Max Jakob Friedländer

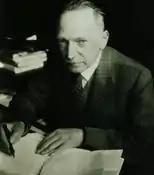
Max Jakob Friedländer

Max Jakob Friedländer (5 July 1867 in Berlin – 11 October 1958 in Amsterdam) was a German-Jewish museum curator and art historian. He was a specialist in Early Netherlandish painting and the Northern Renaissance, who volunteered at the Kupferstichkabinett Berlin in 1891 under Friedrich Lippmann. On Lippmann's recommendation, Wilhelm von Bode took him on as his assistant in 1896 for the paintings division. He was appointed deputy director of the Kaiser Friedrich Museum (then containing the Berlin State Museums' old master paintings and sculpture) under Bode in 1904 and became director himself from 1924 to 1932, working on his history "From Van Eyck to Bruegel" and the 14-volume (printed in 16, with supplements) survey "Early Netherlandish Painting". In 1933 he was dismissed as a "non-Aryan" and in 1939 had to move to Amsterdam because he was Jewish. He attained the rank and title of geheimrat (privy councillor) under the German Empire. He also donated several works to the collection and worked in the art trade as an advisor, to Hermann Göring among others.